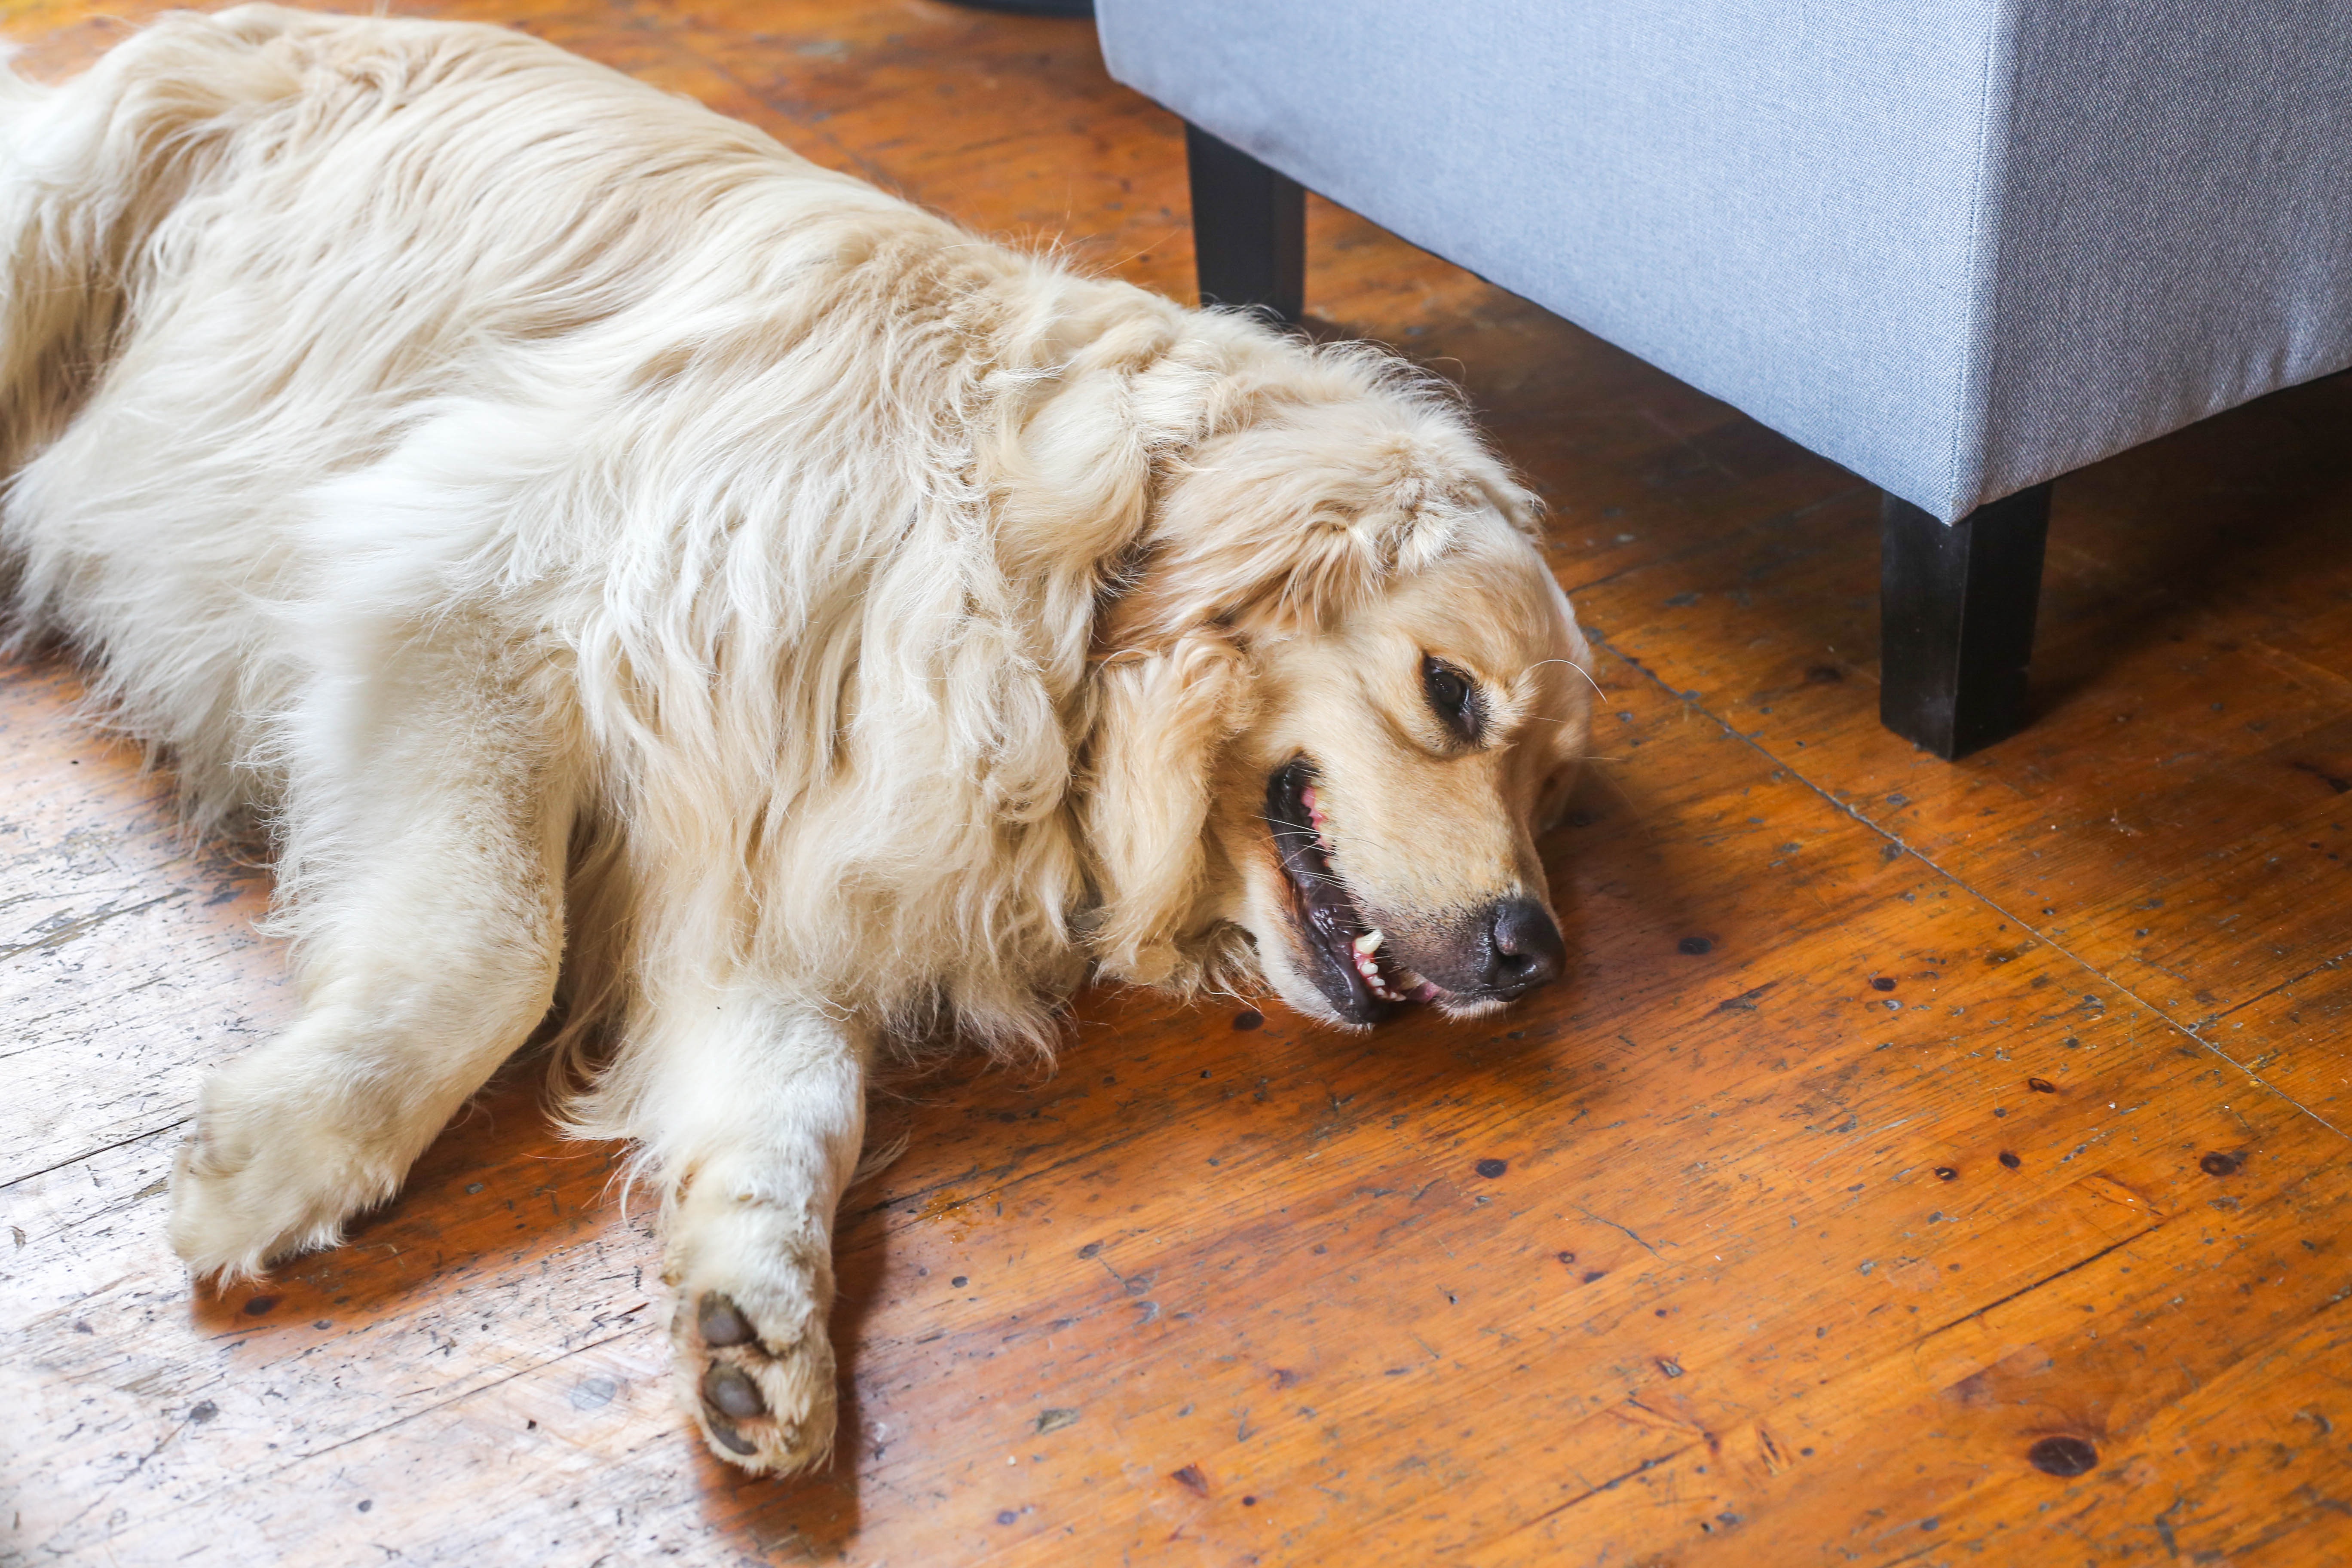
puppy, dog, animal, cute, canine, looking, waiting, pet, fur, portrait, mammal, hound, cage, spaniel, golden retriever, vertebrate, terrier, retriever, loyalty, setter, street dog, dog like mammal, dog crossbreeds, golden dog